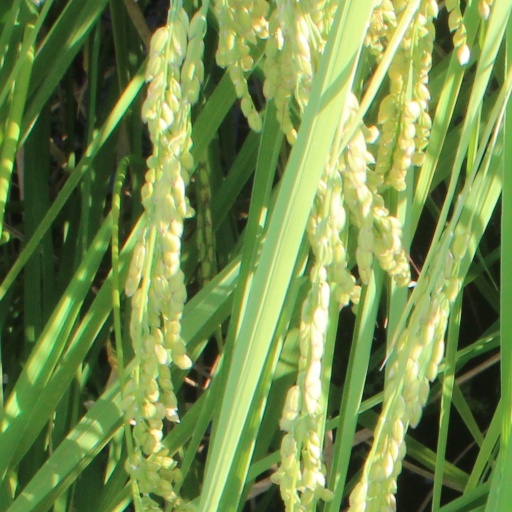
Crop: rice